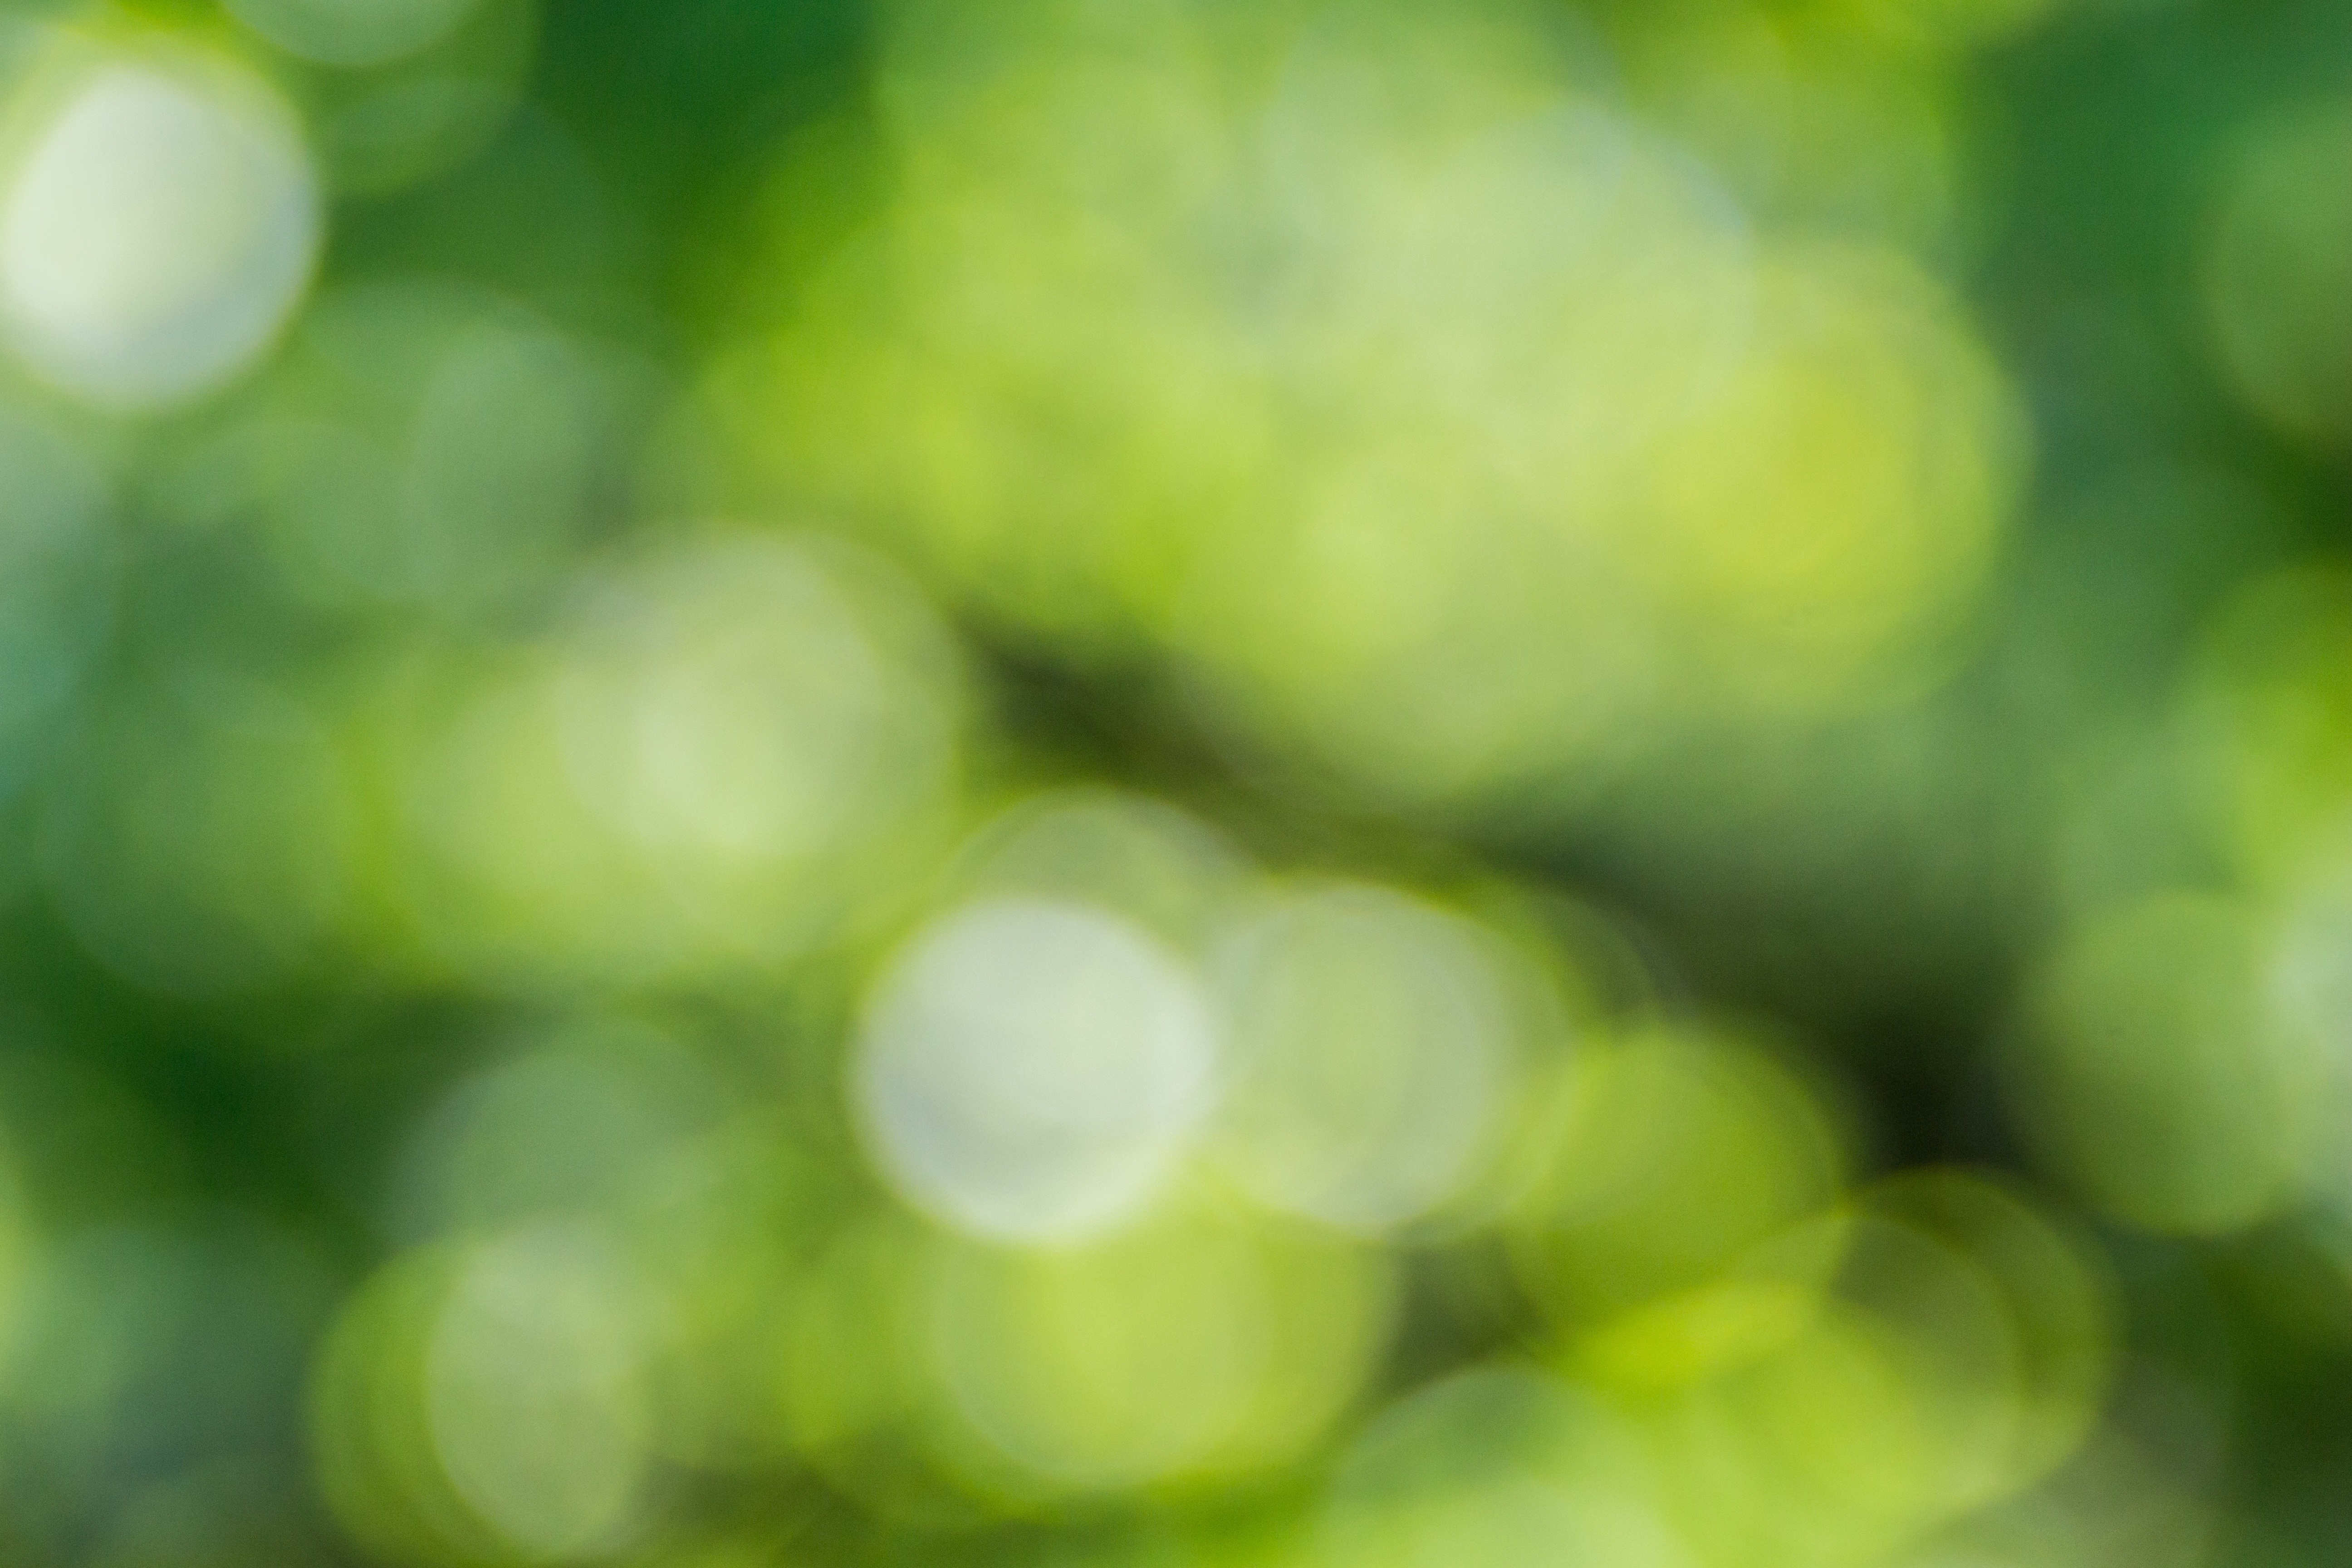
bokeh, plant, grape, fruit, sunlight, leaf, flower, food, green, produce, yellow, close up, ball, macro photography, flowering plant, land plant